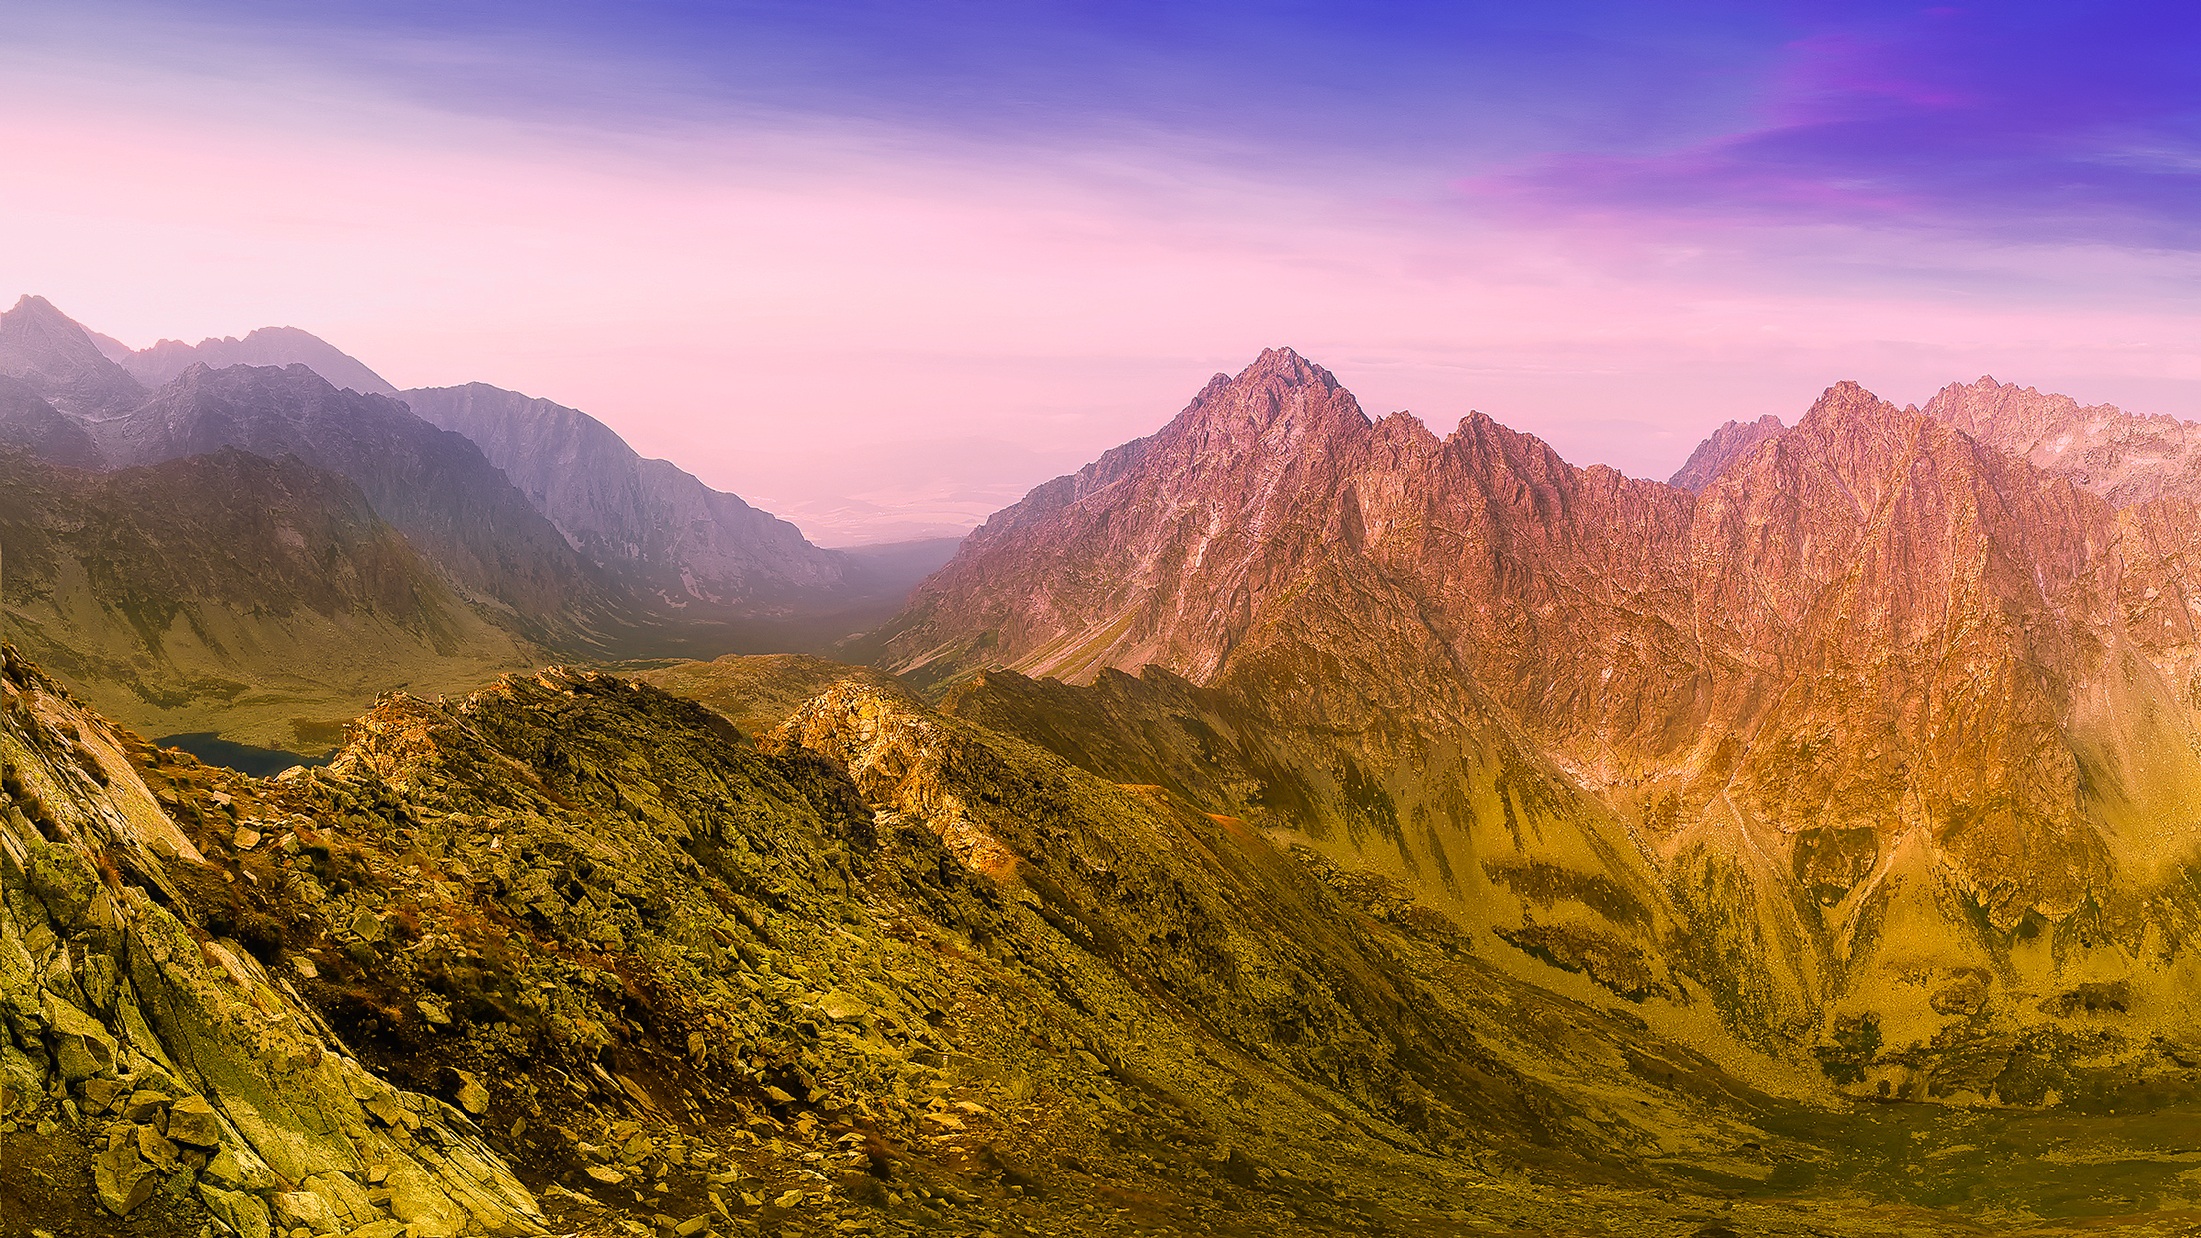
landscape, nature, rock, wilderness, mountain, sunrise, sunset, countryside, morning, hill, dawn, valley, mountain range, country, panorama, remote, scenic, autumn, ridge, outdoors, hdr, mountains, alps, plateau, slovakia, landform, geographical feature, atmospheric phenomenon, mountainous landforms